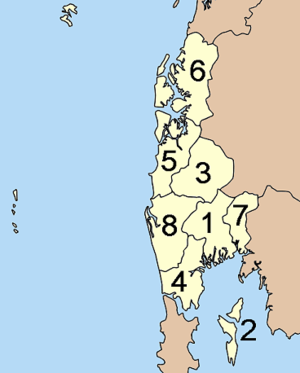
Phang Nga est une des provinces méridionales de la Thaïlande sur les berges de la mer d'Andaman.